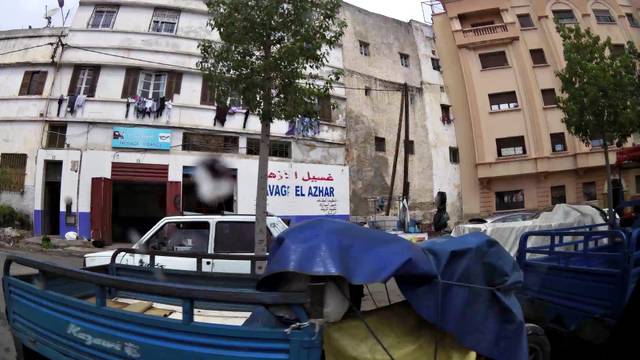
Region: Morocco
Coordinates: 33.574, -7.591